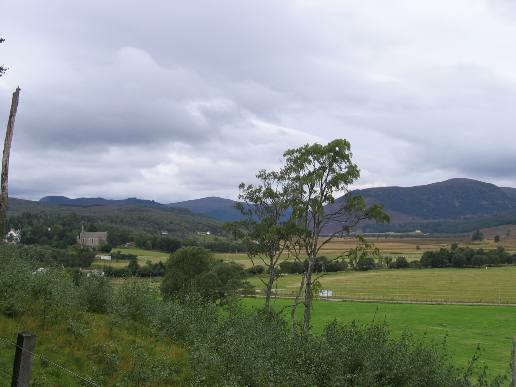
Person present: No